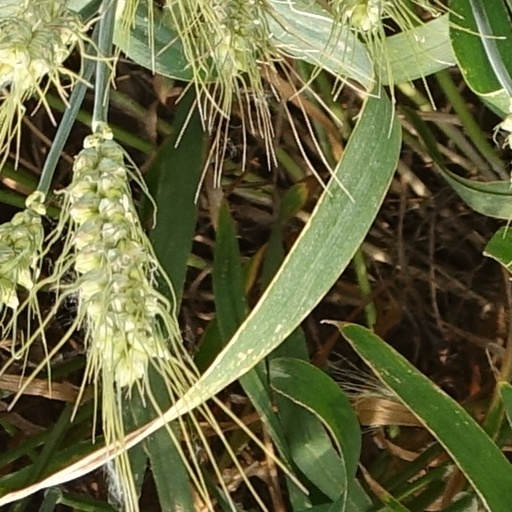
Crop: wheat